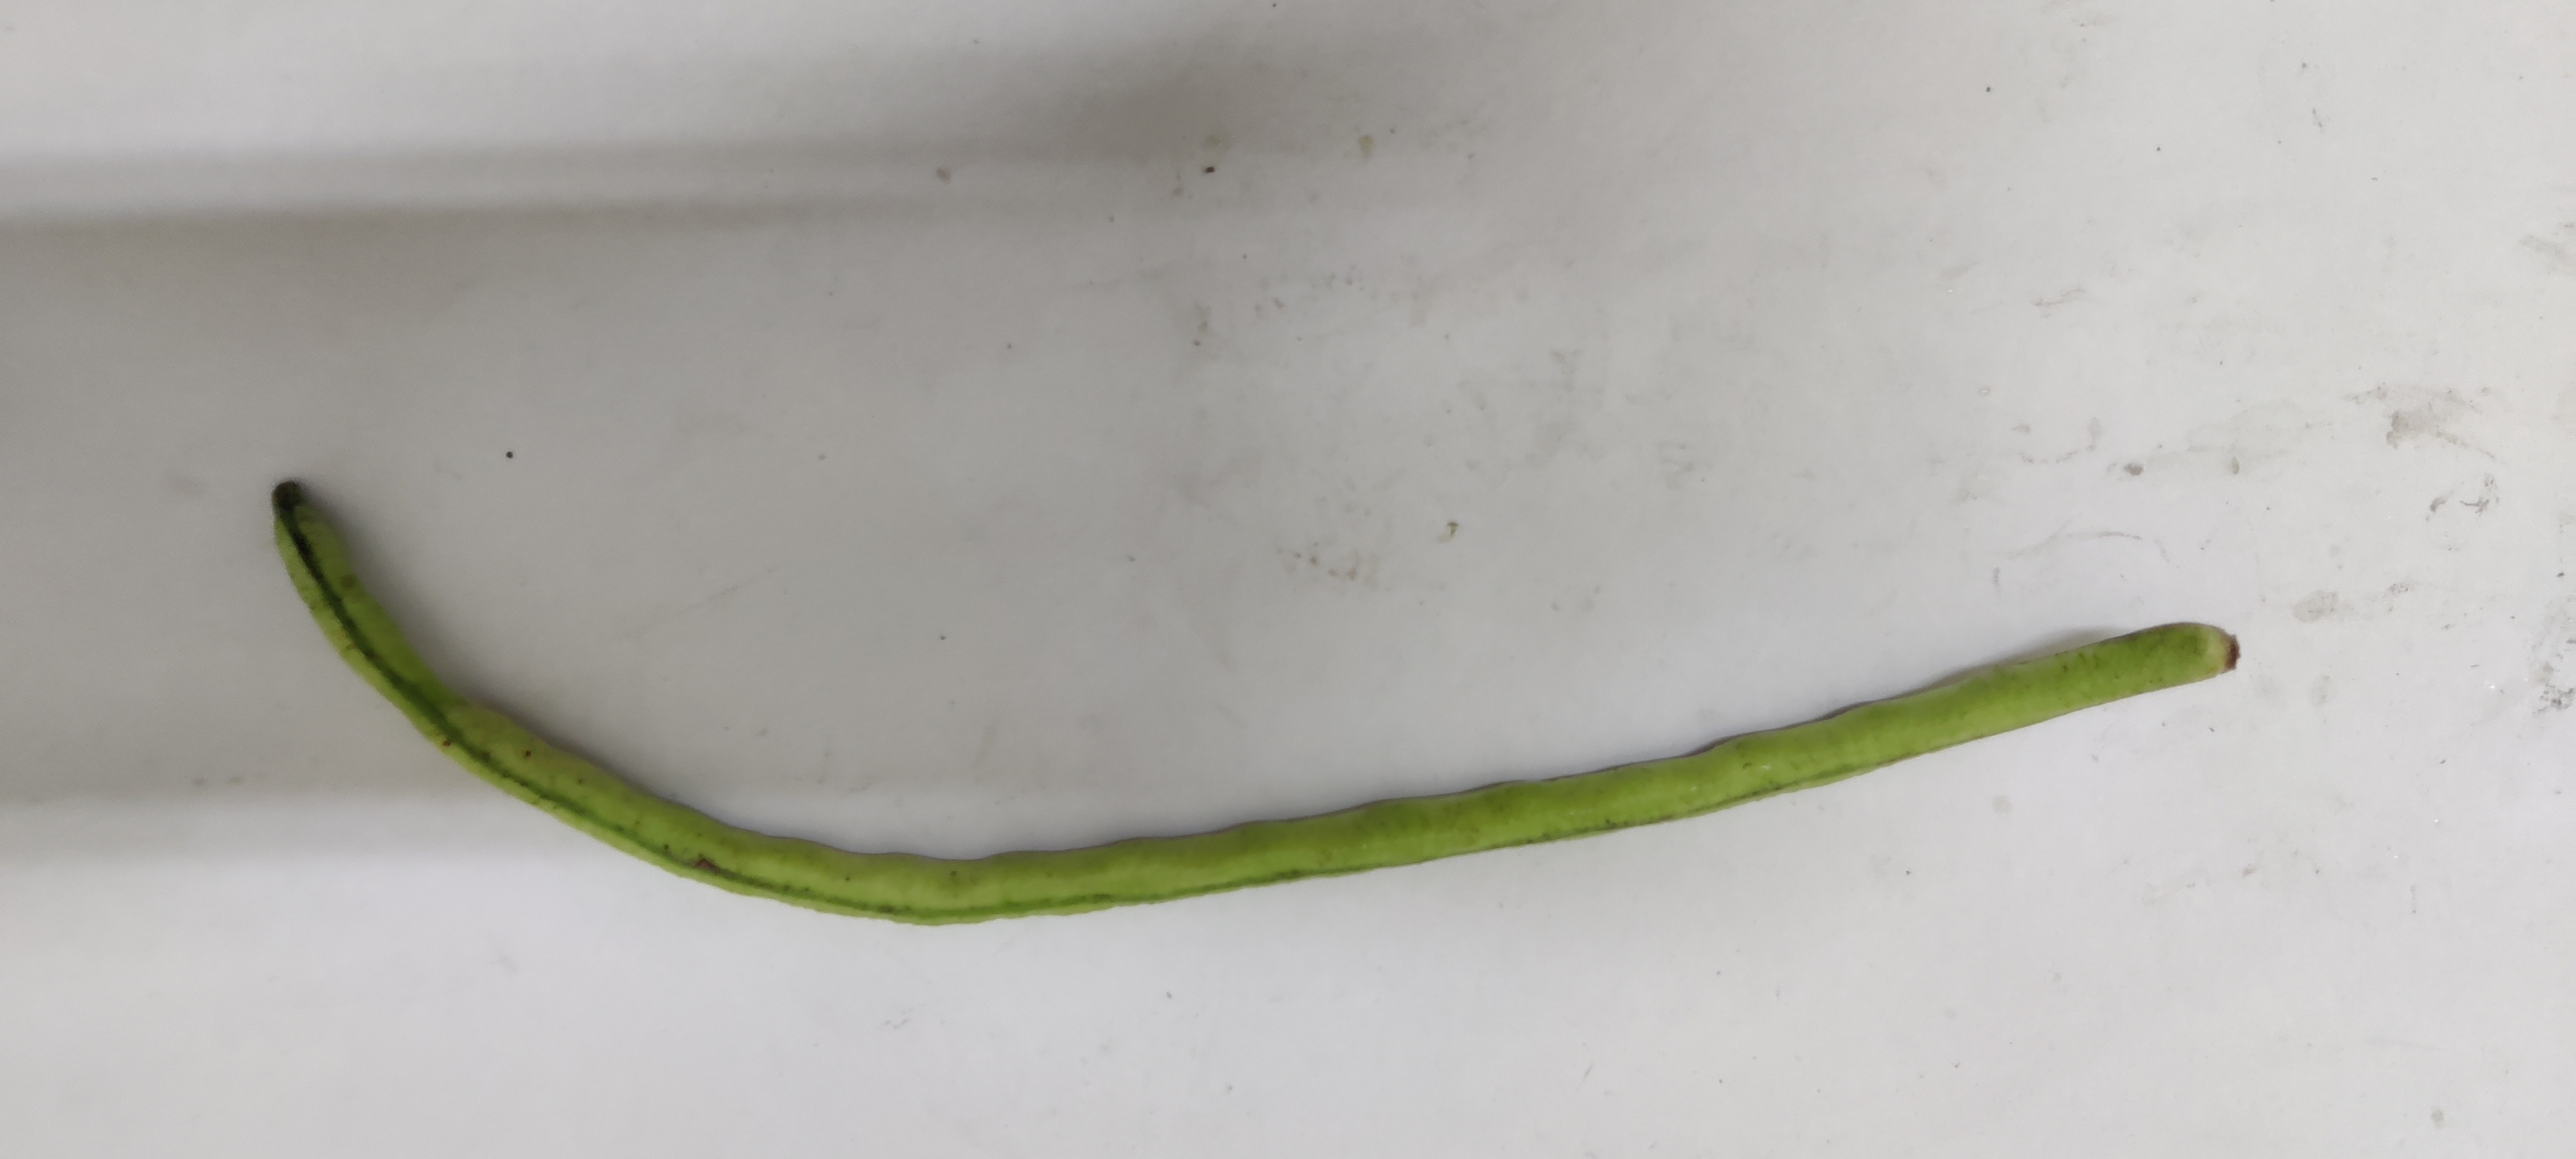
Crop: Cowpea
Condition: Fresh